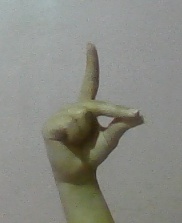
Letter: ta